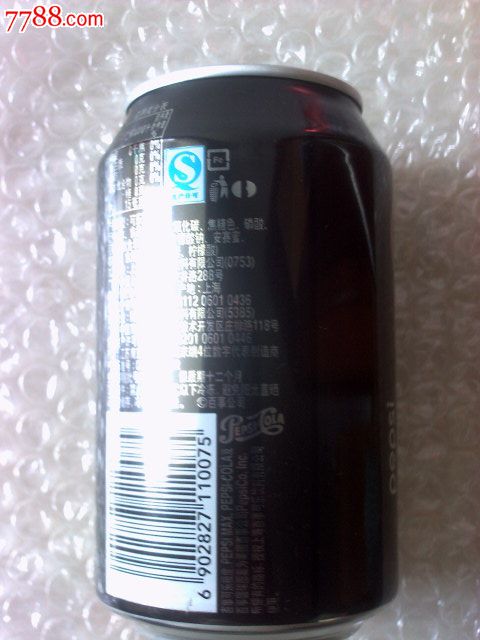
Label: metal